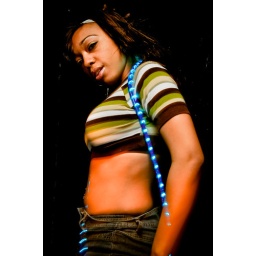
Strobist Info: sb-800 1/2 power above on boom with lrg white reflector below as butterfly